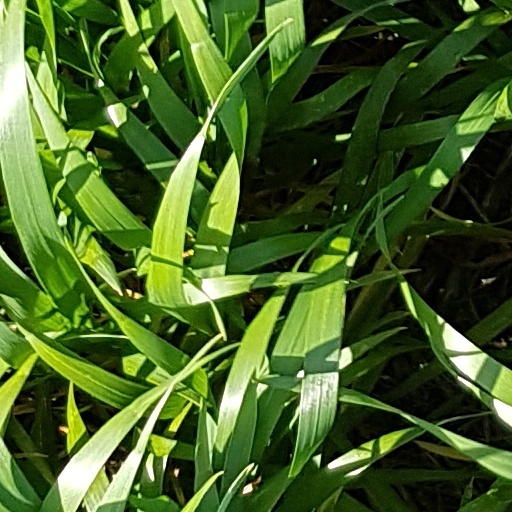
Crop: wheat